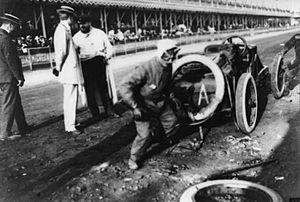
Le Grand Prix automobile de France 1906, officiellement dénommé Grand Prix de l'Automobile Club de France 1906, est le premier Grand Prix automobile organisé par l'Automobile Club de France. Il est créé à l'initiative de l'industrie automobile française dans le but de disposer d'une alternative aux coupes Gordon Bennett, dont le nombre de participants par pays est limité quelle que soit la taille de son industrie. La France ayant à cette époque la plus importante industrie automobile en Europe, le Grand Prix se tient sans limite de participants, de façon à mieux refléter la domination des Français en compétition automobile.